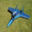
Label: airplane